Lineweaver–Burk plot

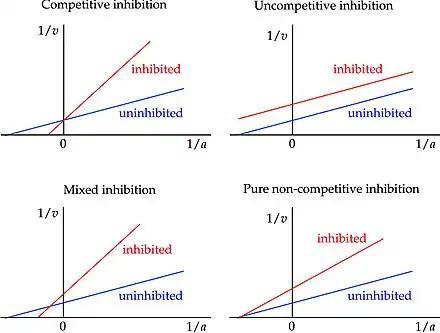
Effects of different types of inhibition on the double-reciprocal plot

When used for determining the type of enzyme inhibition, the Lineweaver–Burk plot can distinguish between competitive, pure non-competitive and uncompetitive inhibitors. The various modes of inhibition can be compared to the uninhibited reaction.